Boonsak Ponsana

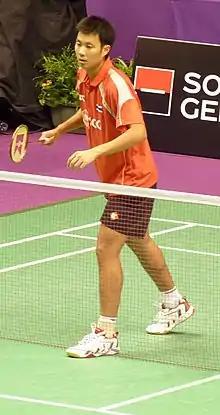
Ponsana at the 2010 World Championships

The BWF Superseries, which was launched on 14 December 2006 and implemented in 2007, was a series of elite badminton tournaments, sanctioned by the Badminton World Federation (BWF). BWF Superseries levels were Superseries and Superseries Premier. A season of Superseries consisted of twelve tournaments around the world that had been introduced since 2011. Successful players were invited to the Superseries Finals, which were held at the end of each year.